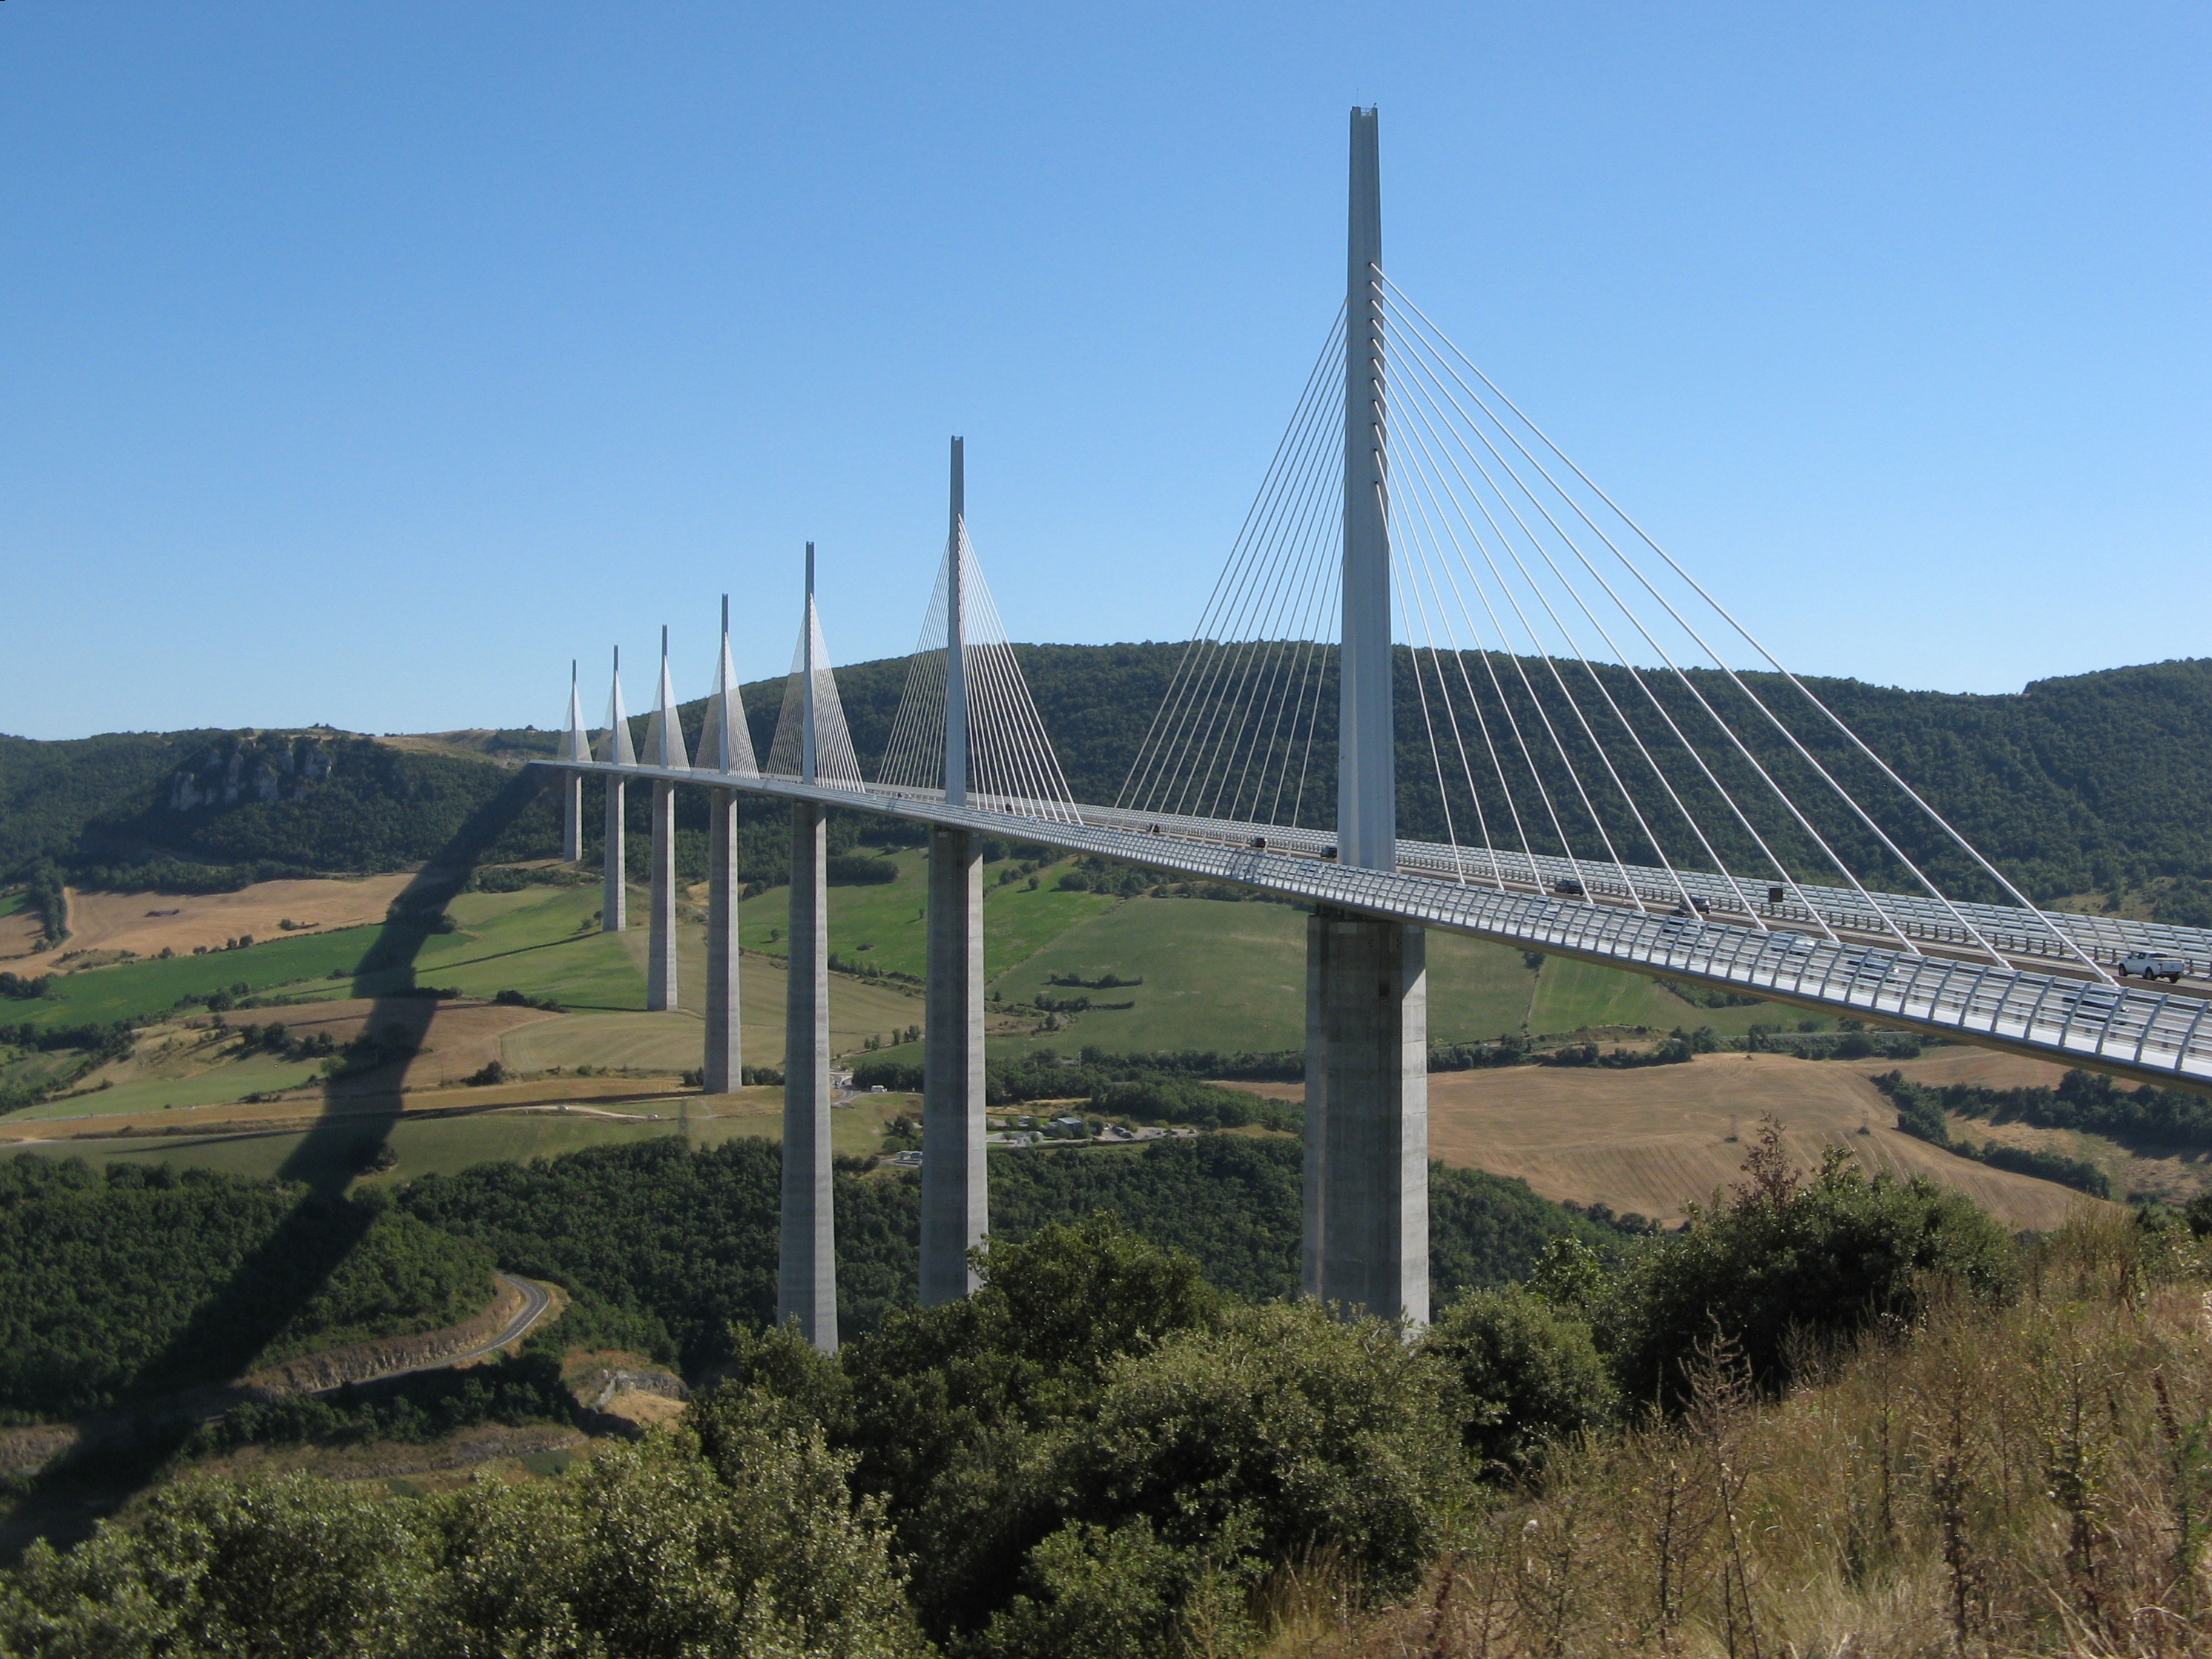
bridge, highway, valley, suspension bridge, france, cables, viaduct, south of france, cable stayed bridge, arch bridge, truss bridge, millau, nonbuilding structure, tarn river, tallest bridge in the world, brought